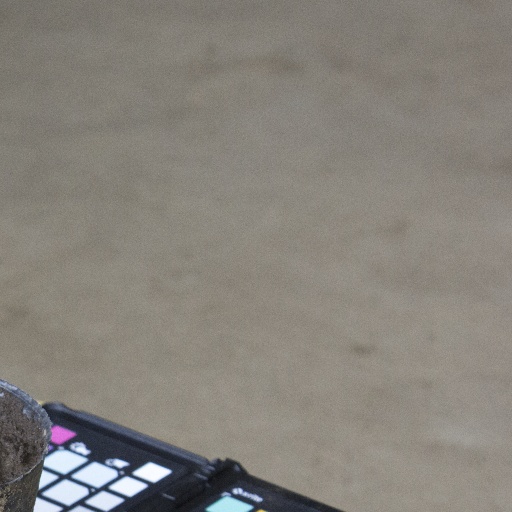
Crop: soybean